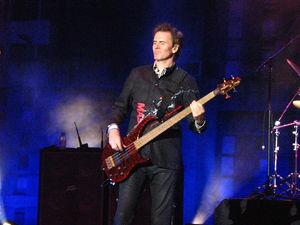
Duran Duran est un groupe de rock britannique, originaire de Birmingham. Il fait partie de la vague Nouveaux Romantiques associée à la new wave des années 1980. Duran Duran est aussi connu pour la qualité de ses clips vidéo. Ce groupe est formé en 1978 par Nick Rhodes et John Taylor. Ils sont ensuite rejoints par Roger Taylor, Andy Taylor et Simon Le Bon. Les trois Taylor cités n'ont aucun lien de parenté et Roger Taylor est homonyme de Roger Taylor, batteur de Queen.
Nigel John Taylor est le bassiste du groupe anglais Duran Duran dont il est l'un des fondateurs en 1978. Duran Duran était l'un des groupes les plus populaires au monde dans les années 1980, en partie grâce à ses clips révolutionnaires, qui passaient beaucoup au début de la chaîne musicale américaine MTV. Taylor a joué avec Duran Duran depuis sa fondation en 1978 jusqu'en 1997, année de son départ pour poursuivre une carrière solo. Il a enregistré une douzaine de disques solo par le biais de son label privé B5 Records, a joué un rôle principal dans le film Sugar Town et a participé à une demi-douzaine d'autres projets. Il a rejoint Duran Duran pour une réunion des cinq membres originaux du groupe en 2001 et est resté dans le groupe depuis. Les membres permanents actuels de Duran Duran sont Simon Le Bon, John Taylor, Nick Rhodes et Roger Taylor.